Yellow economic circle

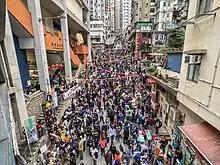
The "wo lei siu" of the Central and Western District

The Chinese New Year Fair is a traditional fair held annually a few days before Lunar New Year, typically organised by the Hong Kong government. After the government announced on 7 November 2019 that there would not be any dry good stalls at the 2020 fairs, a group of netizens and pro-democracy district councillors organised independent fairs called ""wo lei siu"". The organisers aimed to provide a platform for yellow shops to promote their products and services, while at the same time encouraging citizens to boycott the fairs organised by the government.